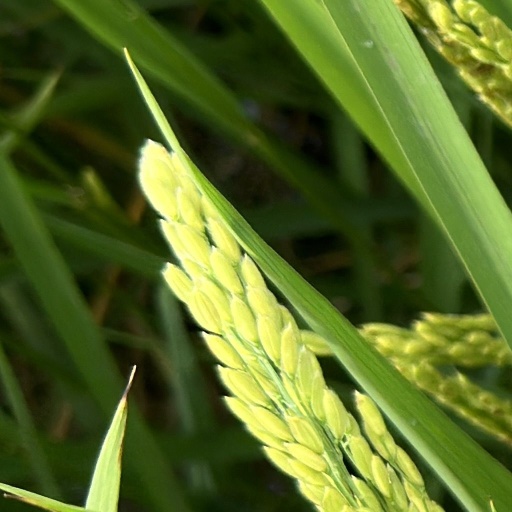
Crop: rice